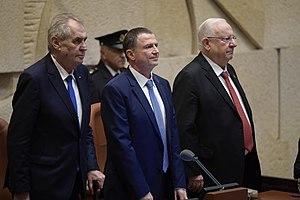
Miloš Zeman, né le 28 septembre 1944 à Kolín, est un homme d'État tchèque, président du gouvernement de 1998 à 2002 et président de la République depuis 2013.